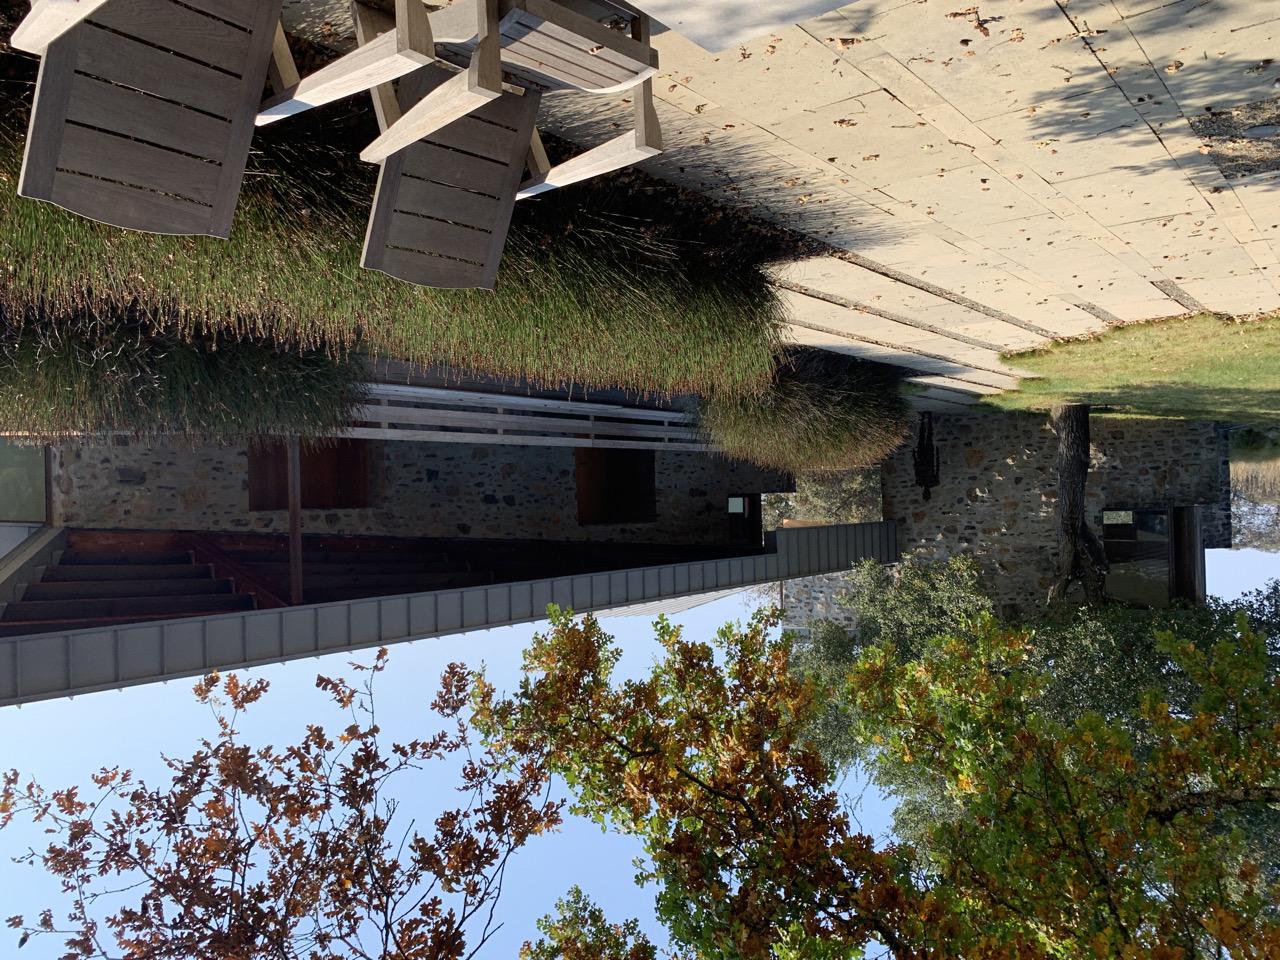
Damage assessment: no_damage